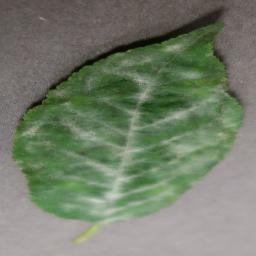
Label: Cherry___Powdery_mildew